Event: Nepal Earthquake
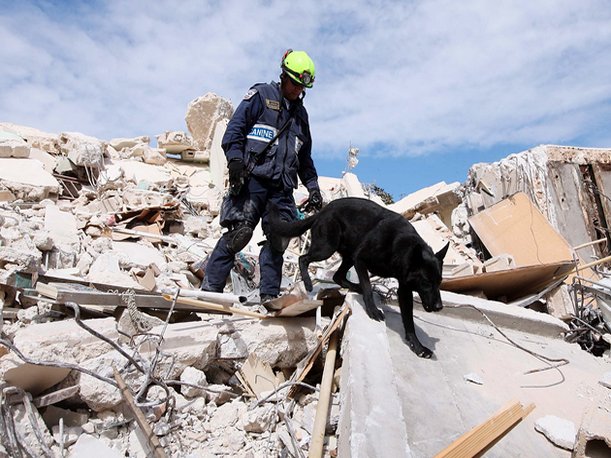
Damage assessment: damage